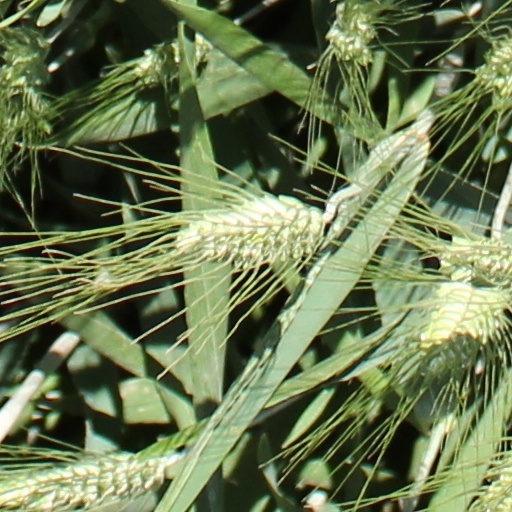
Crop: wheat